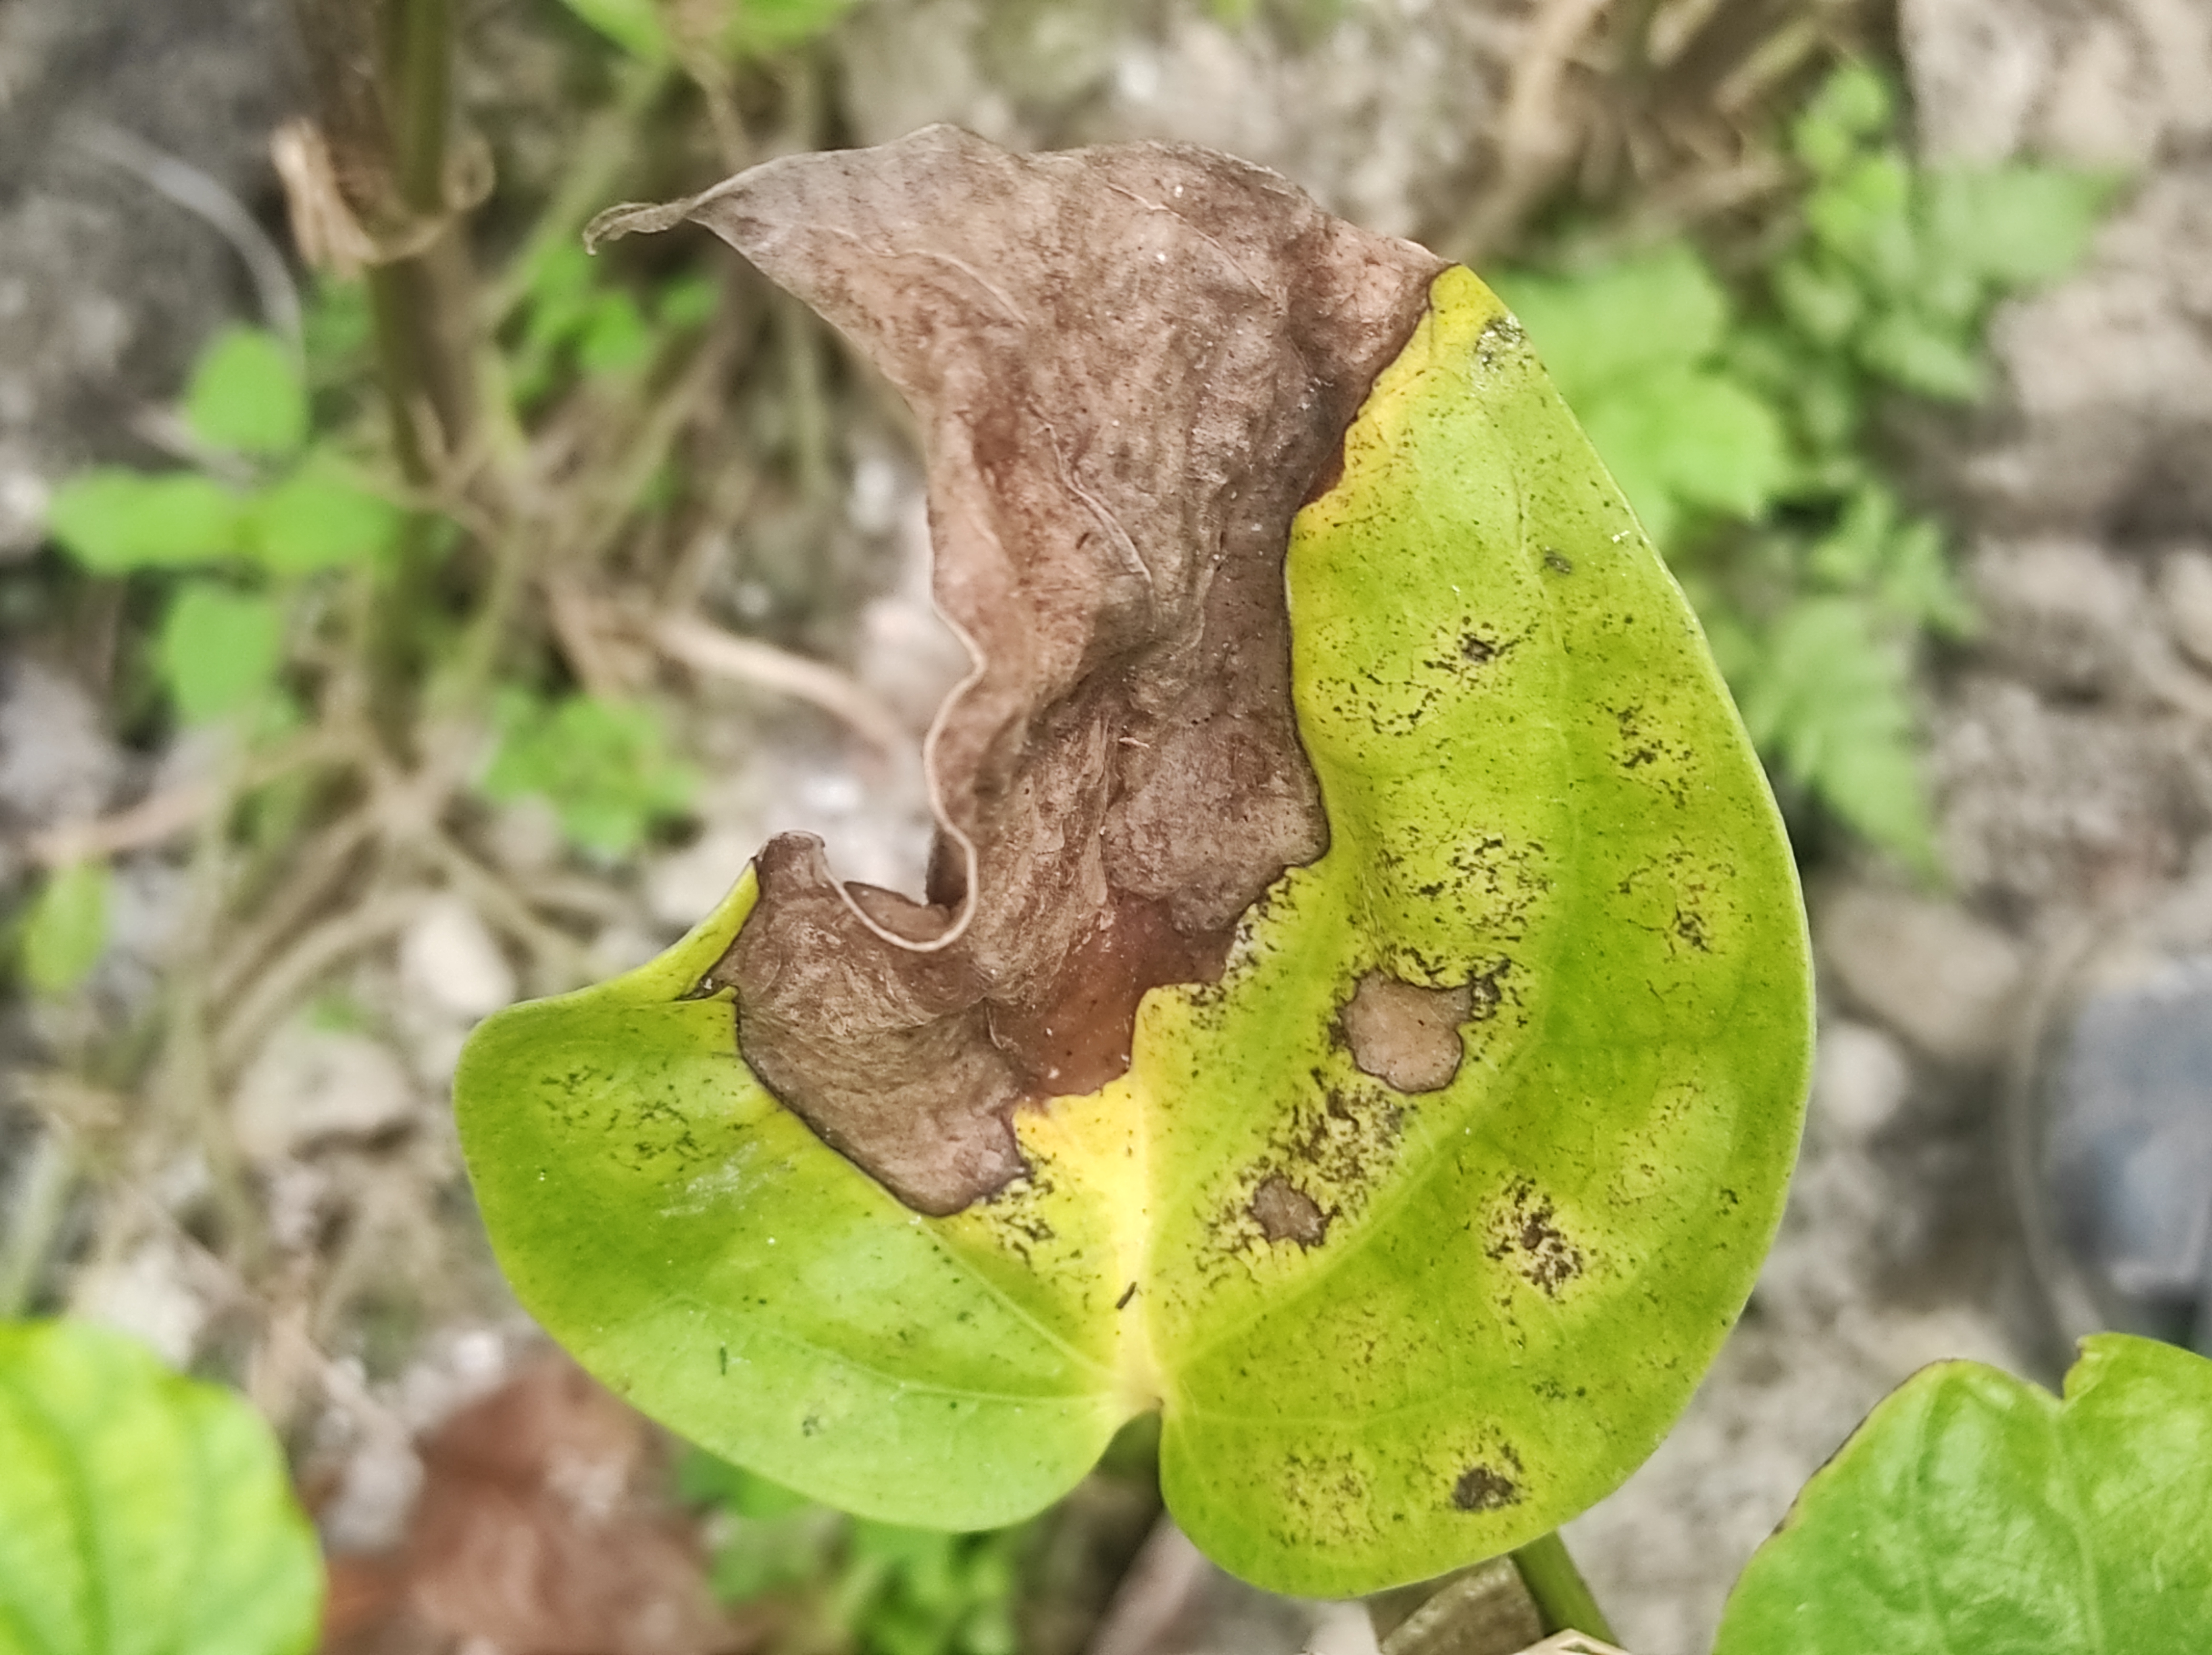
Label: Fungal_Brown_Spot_Disease